Answer in natural language. Consider the 3D positions of the objects in the scene and not just the 2D positions in the image. Is the centerpoint of  framed landscape photograph with black wood frame (marked B) at a higher height than framed mountain landscape photo (marked C)? Choose between the following options: yes or no
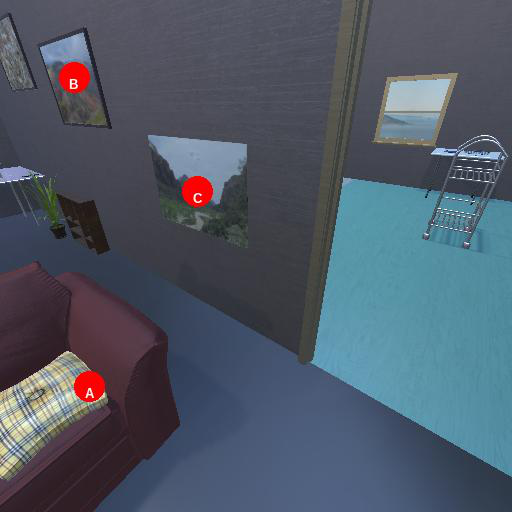
<answer>yes</answer>